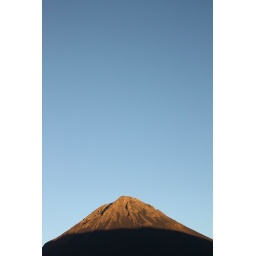
Conical volcano Mt Fogo under a blue sky